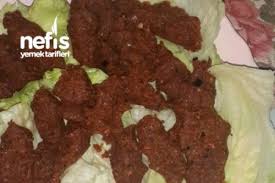
Yemek: cig_kofte